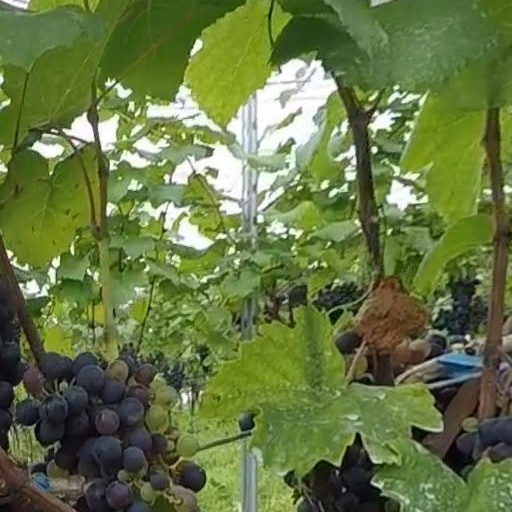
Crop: grape